Khamsa of Nizami (British Library, Or. 12208)

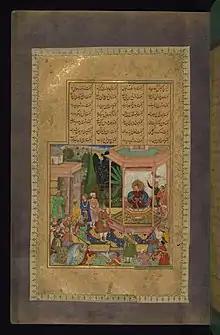
"Farhad Before Khusraw", one of the Walters' pages

The collection of five works by Nizami or Nizami is a classic of Persian poetry of which many luxury illuminated manuscript versions have been made; in particular this manuscript should not be confused with British Library, Or. 2265, a Persian manuscript of 1539–43 which is even better known. The poems are in "masnavi" rhyming couplets. The first poem is a collection of moral discourses illustrated by stories or parables drawn mostly from the lives of historical figures, while the remaining four poems are romances, including many stories found in Persian tradition and earlier works such as the "Shahnameh" of Ferdowsi. Akbar had already commissioned a smaller manuscript of the "Khamsa", which was made in 1585–90.